Ekeko

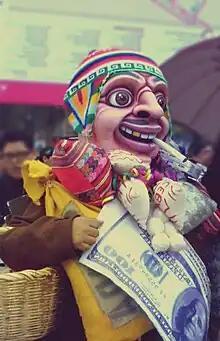
Representation of the Ekeko in La Paz, Bolivia

The Ekeko (contemporary Aymara spelling: "Iqiqu") is the Tiwanakan (pre Columbian civilization) god of abundance and prosperity in the mythology and folklore of the people from the Altiplano. Its chief importance in popular culture is as the main figure of the annual Alasitas fair, a cultural event that happens every January 24 in La Paz, Bolivia. The Ekeko is a traditional god of luck and prosperity popular in the western region of Bolivia. In Peru the main festival is celebrated on May 3 of every year in the city of Puno, on the Machallata hill.